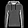
Label: Pullover